Pueblo Viejo National Park

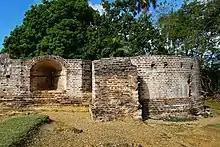
Ruins of La Concepción fortress at Pueblo Viejo National Park.

The Archaeological and Historical National Park of Pueblo Viejo, La Vega (also known as the National Park of Concepción de la Vega), in the La Vega Province of the Dominican Republic, includes the old city of Concepción de la Vega, and the Pueblo Viejo gold mine. This site was added to the UNESCO World Heritage Tentative List on November 21, 2001 in the Cultural category.